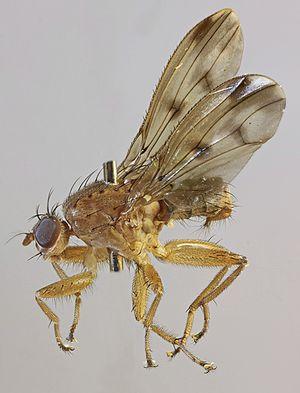
Suillia est un genre d'insectes diptères de la famille des Heleomyzidae. Il comprend 127 espèces essentiellement réparties au sein de l'écozone paléarctique. La majorité de leur larve est inféodée aux champignons, notamment aux truffes.